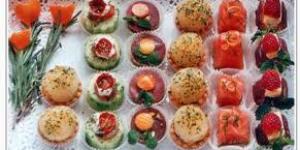
canapes faciles